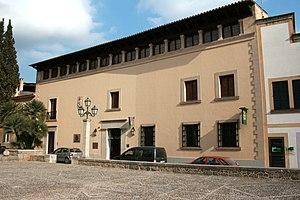
Artà, en catalan et officiellement, est une commune d'Espagne de l'île de Majorque dans la communauté autonome des Îles Baléares. C'est une des cinq comarques du Llevant. La commune comprend six localités : Artà, localité principale et siège de mairie, Colònia de Sant Pere, Betlem, Montferrutx, S'Estanyol et Sant Pere.